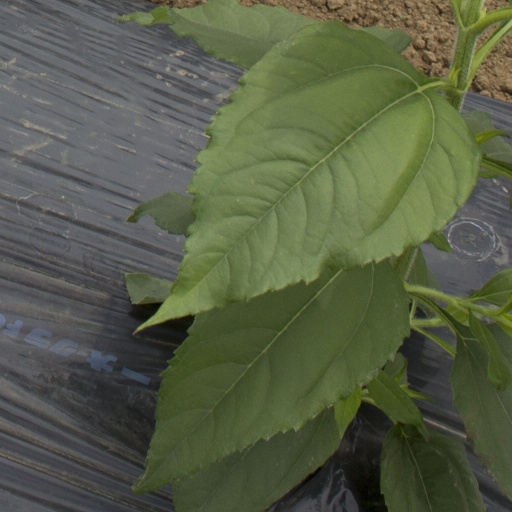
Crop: Jerusalem artichoke